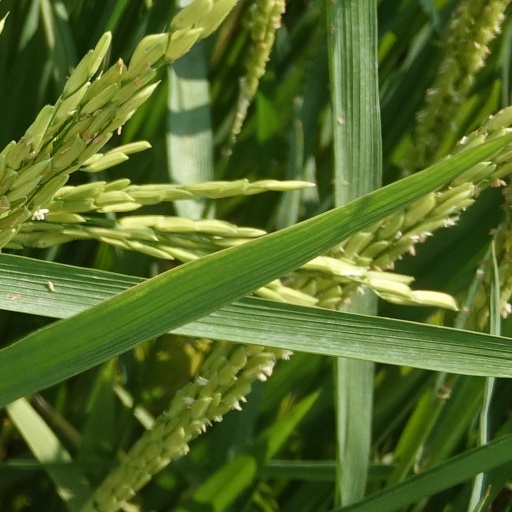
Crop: rice